Poached egg

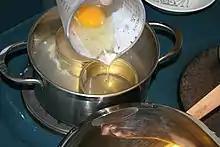
An egg being slowly poured into a ring mould in a pot of simmering water

The egg is cracked into a cup or bowl of any size, and then gently slid into a pan of water at approximately and cooked until the egg white has mostly solidified, but the yolk remains soft. The ideal poached egg has a runny yolk, with a hardening crust and no raw white remaining. In countries that mandate universal salmonella vaccination for hens, eating eggs with a runny yolk is considered safe.